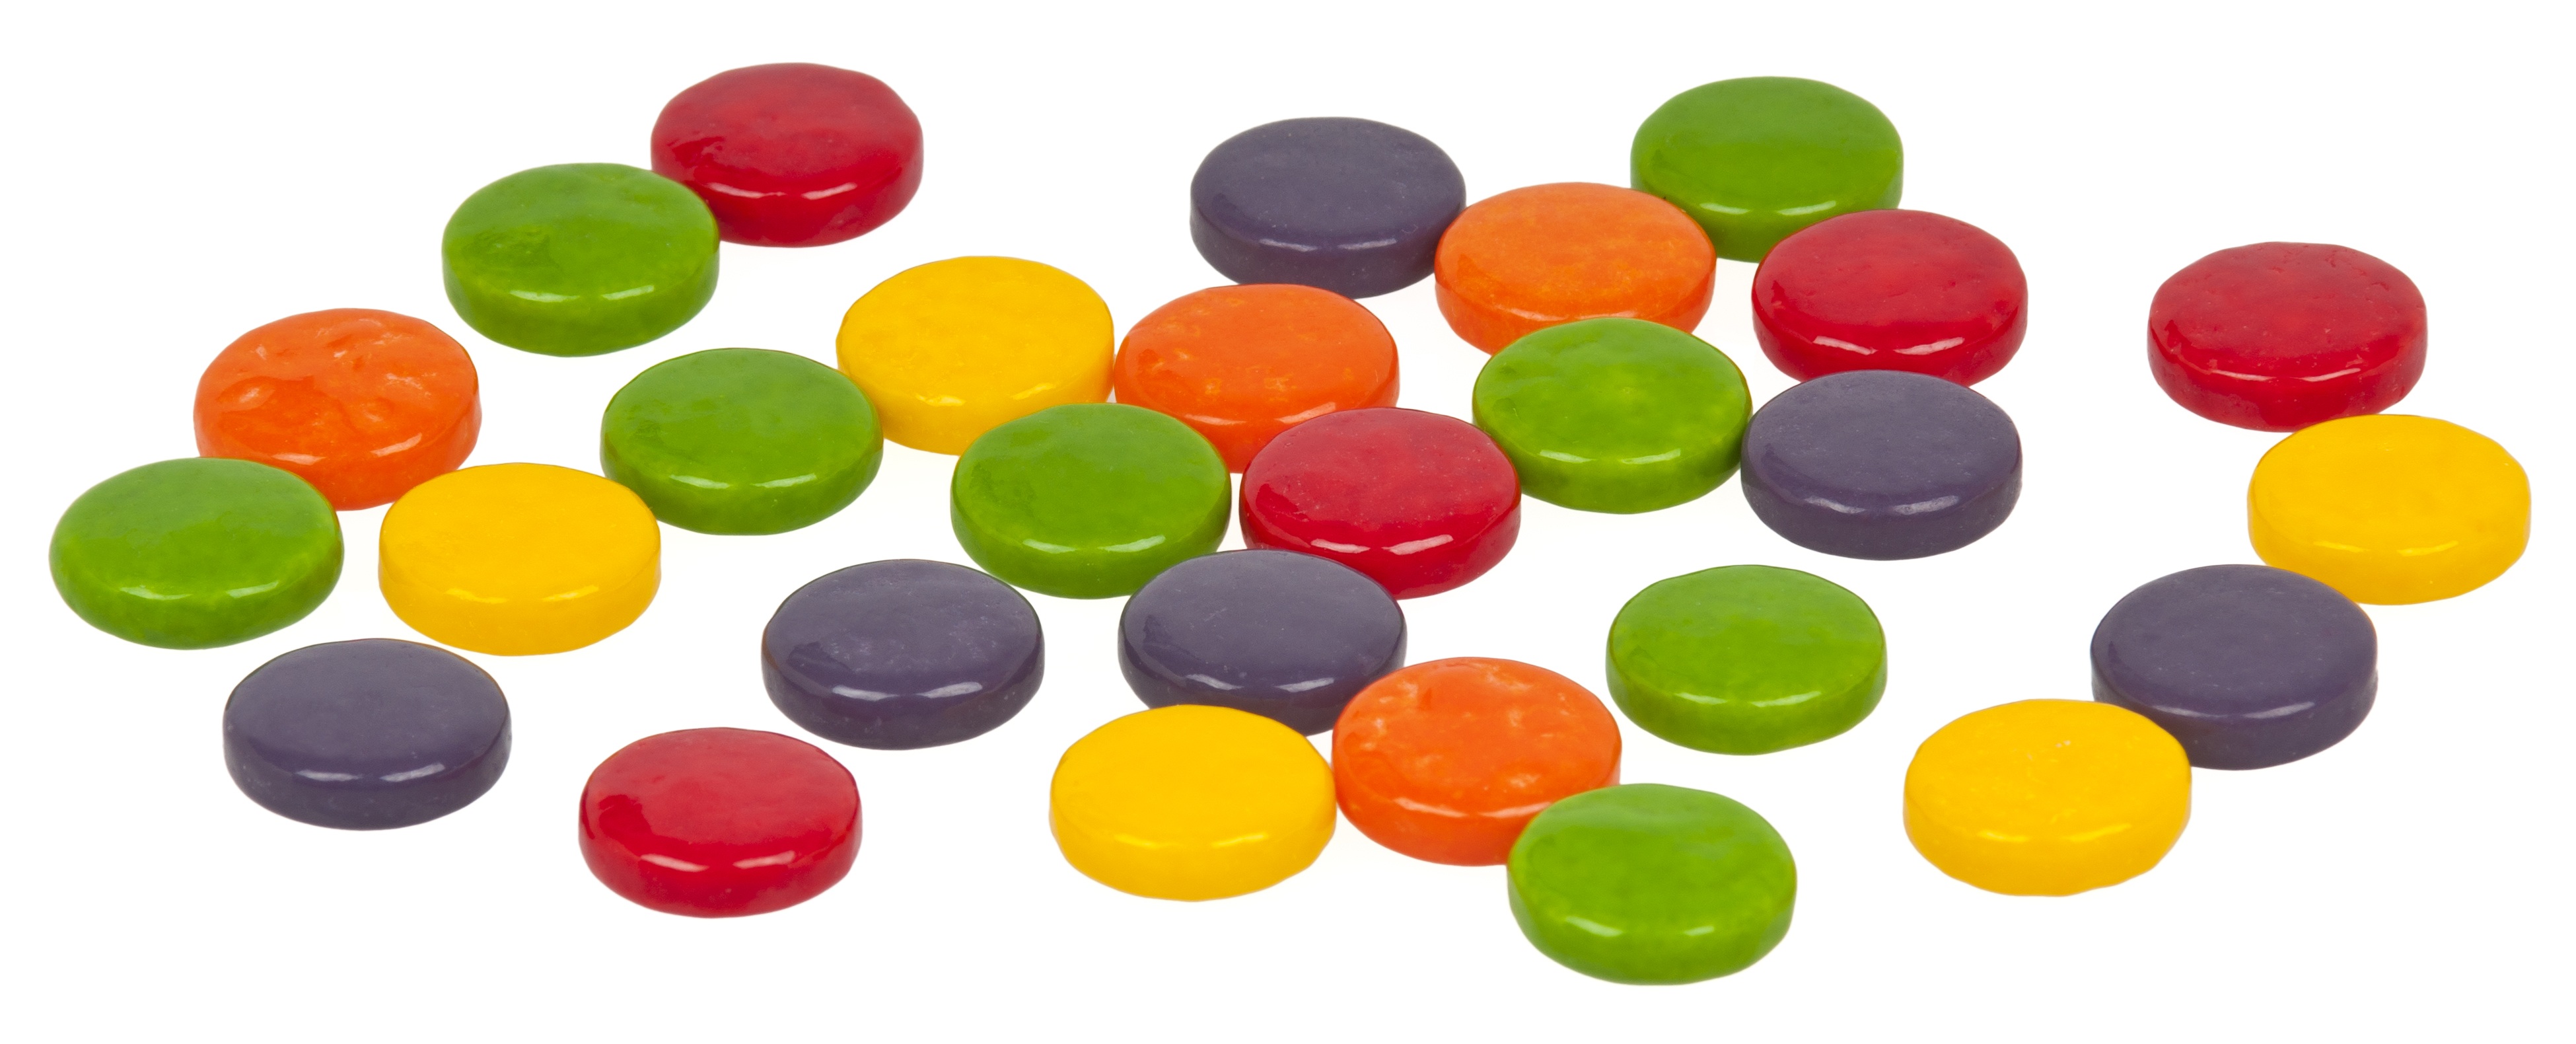
sweet, food, dessert, toy, delicious, sugar, candy, diet, spree, confectionery, candies, unhealthy, jelly bean